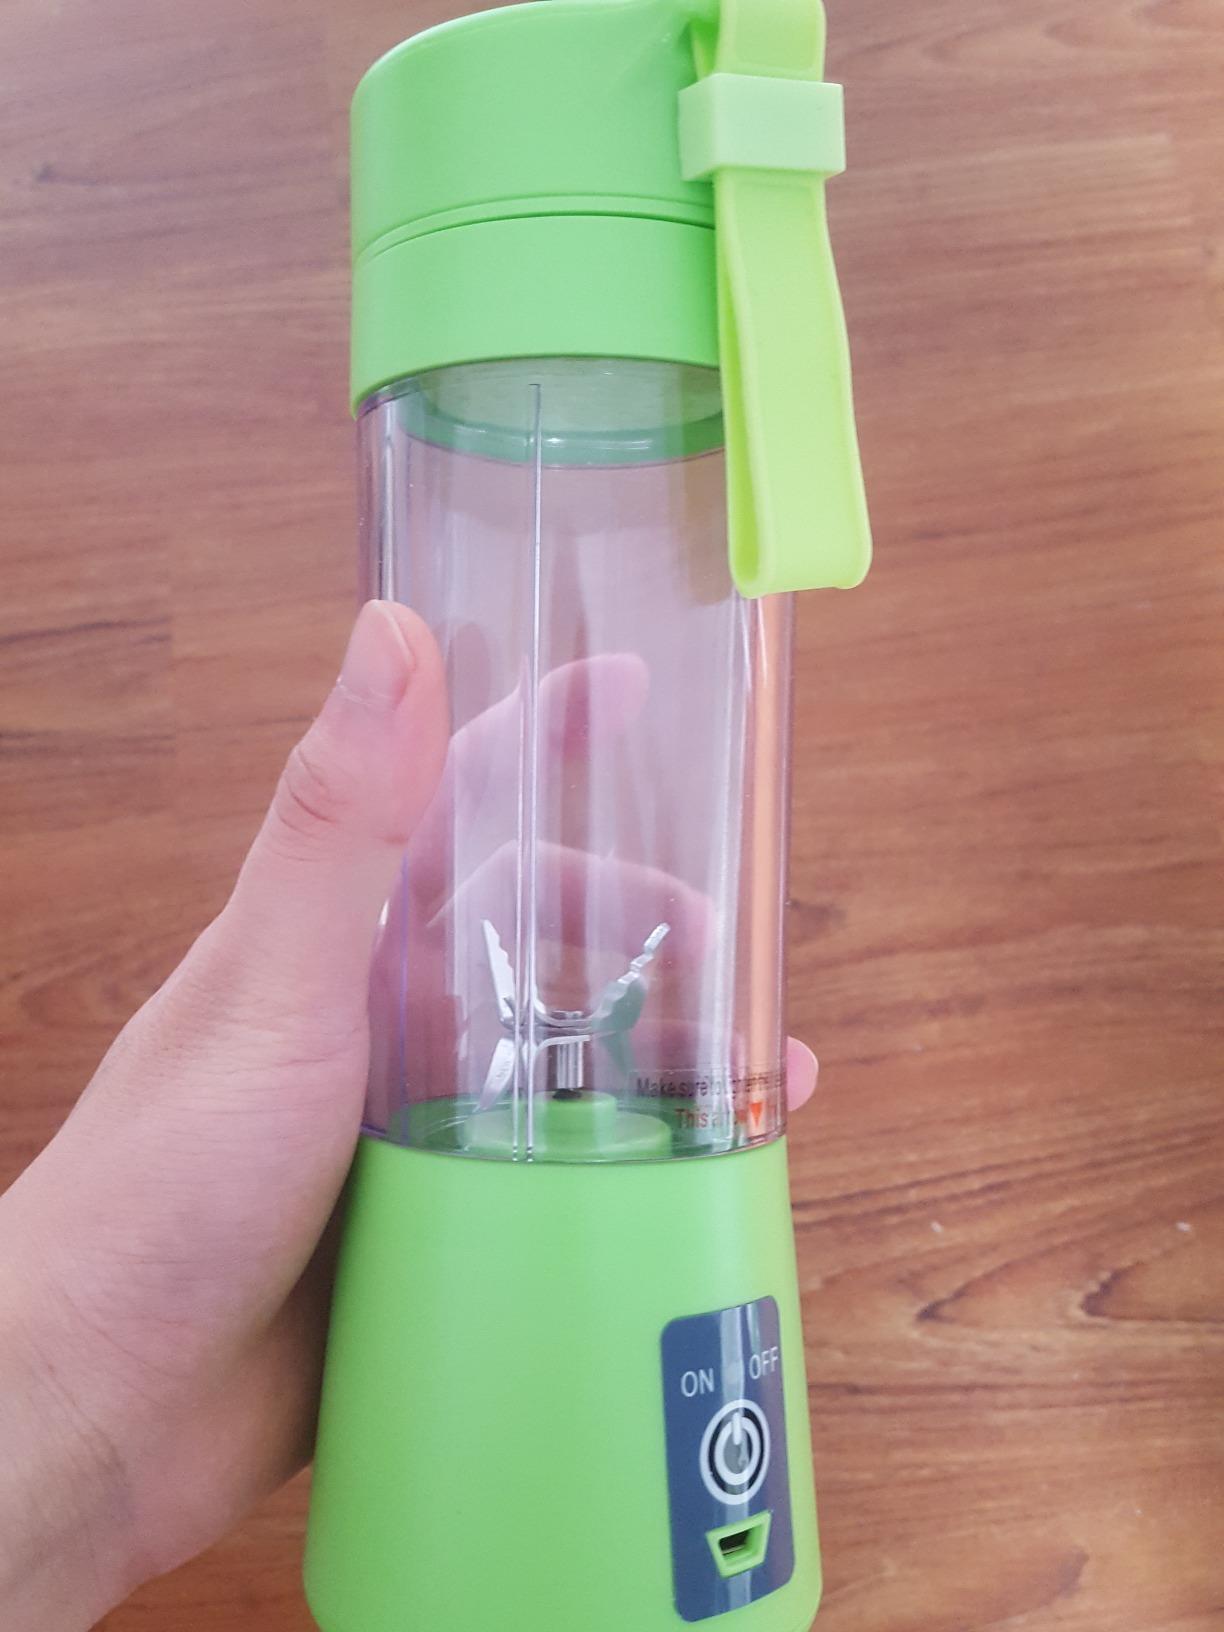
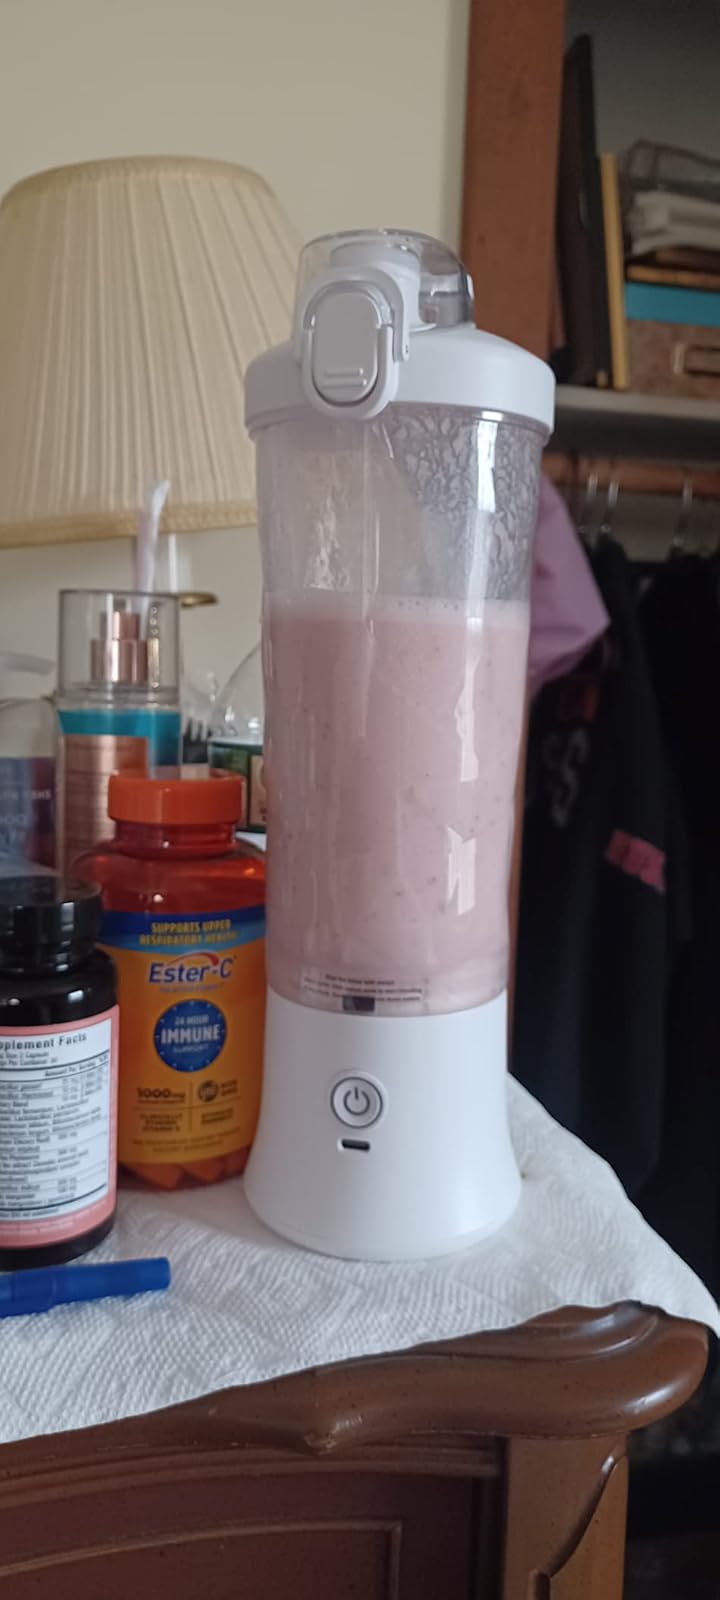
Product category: items_blender
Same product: no